Tchaourou

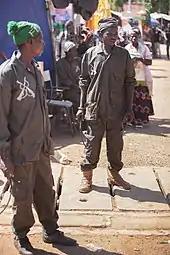
Hunters of Tchaourou.

The main languages of Tchaourou are Bariba, Fula, Yoruba, Otamari and Yom Lokpa.